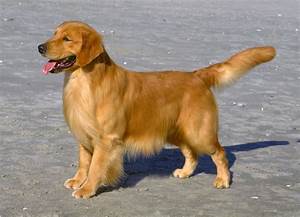
Label: dog